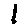
Label: 1